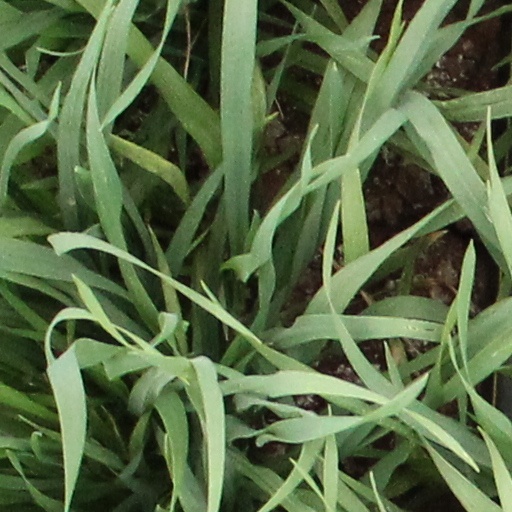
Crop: wheat